Summon Night: Twin Age

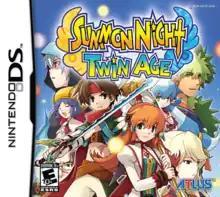
North American cover art

is an action role-playing game in the "Summon Night" series for the Nintendo DS. "Summon Night" uses a party based system of three characters at a time and a fully touch-based control system. The game was developed by Flight-Plan and published by Atlus. It was released in Japan on August 30, 2007 and in North America on June 3, 2008.